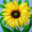
Label: sunflower